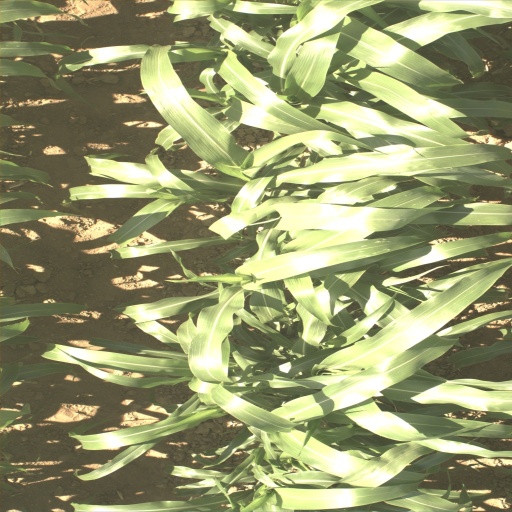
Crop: sorghum